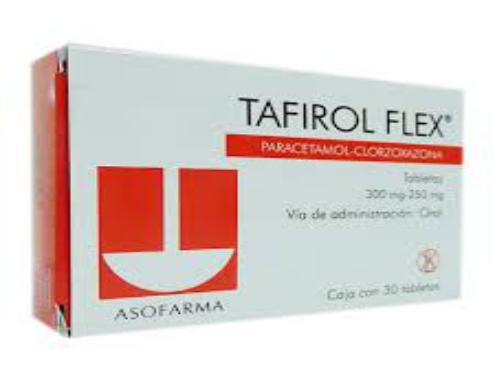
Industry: Medical